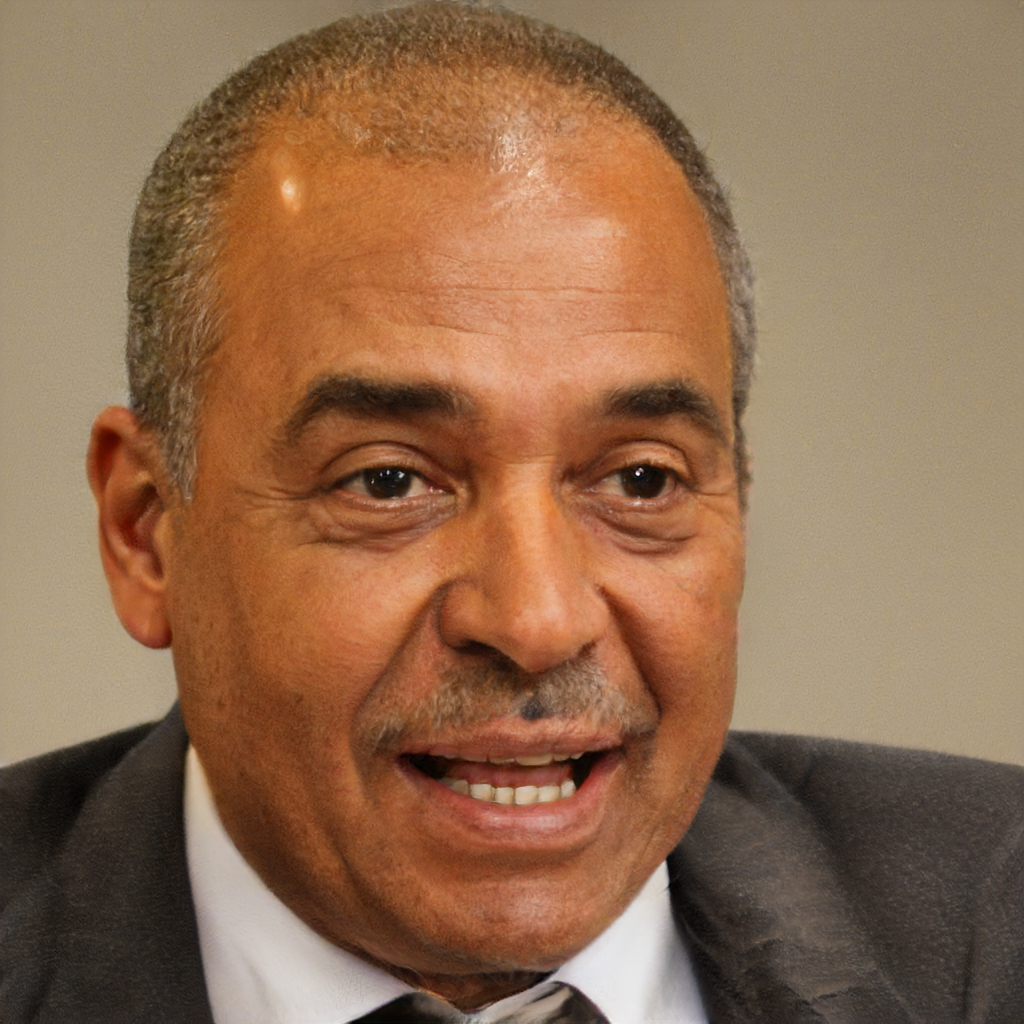
Gender: Male